Woolwich Town Hall

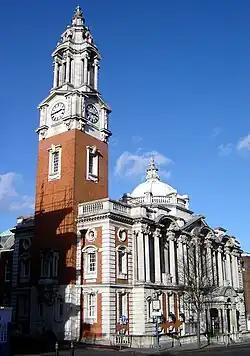
Woolwich Town Hall

Woolwich Town Hall is an early 20th-century town hall located in the historic Bathway Quarter in the centre of Woolwich, South East London. Until 1965 it was the seat of local government of the Metropolitan Borough of Woolwich, after which it became the headquarters of the Greenwich London Borough Council. It is a rare example of an Edwardian Baroque town hall in London and is a Grade II*-listed building.